Jordan Seabrook

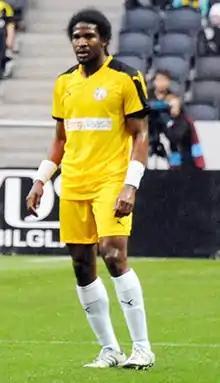
Seabrook in 2015

Jordan Seabrook (born June 27, 1987) is an American soccer player.